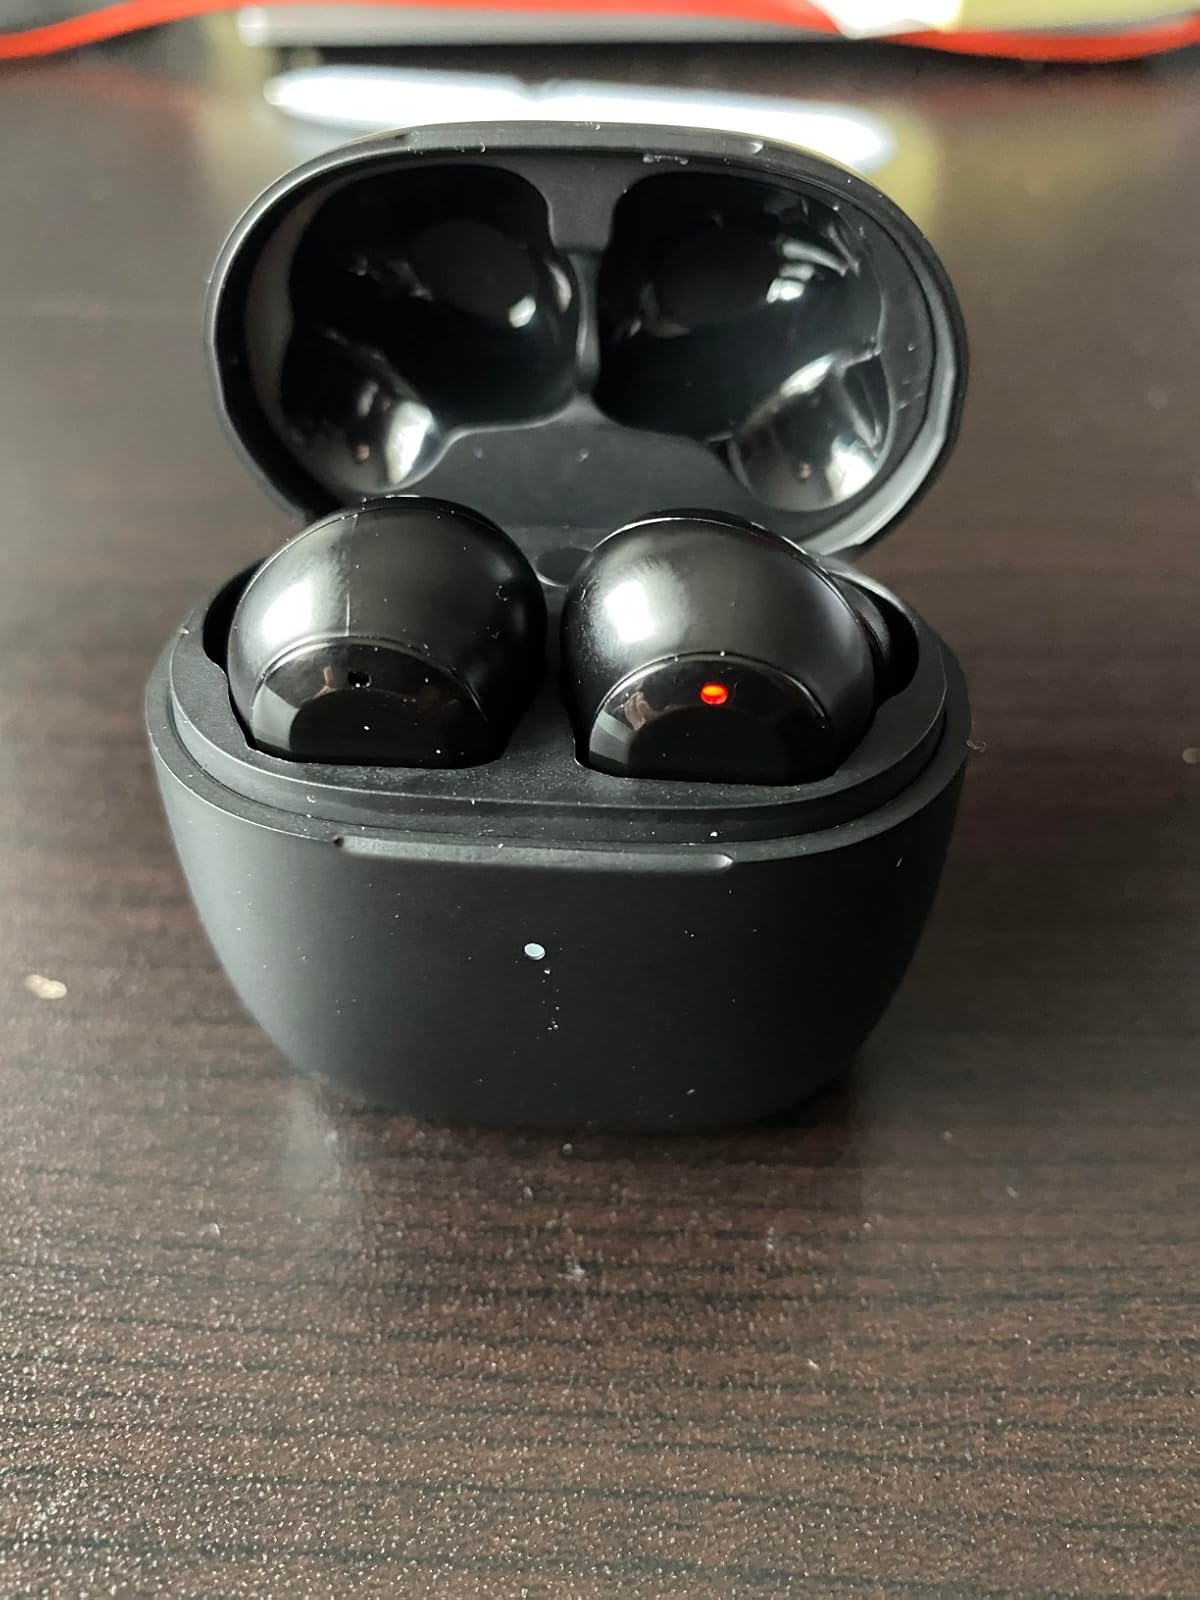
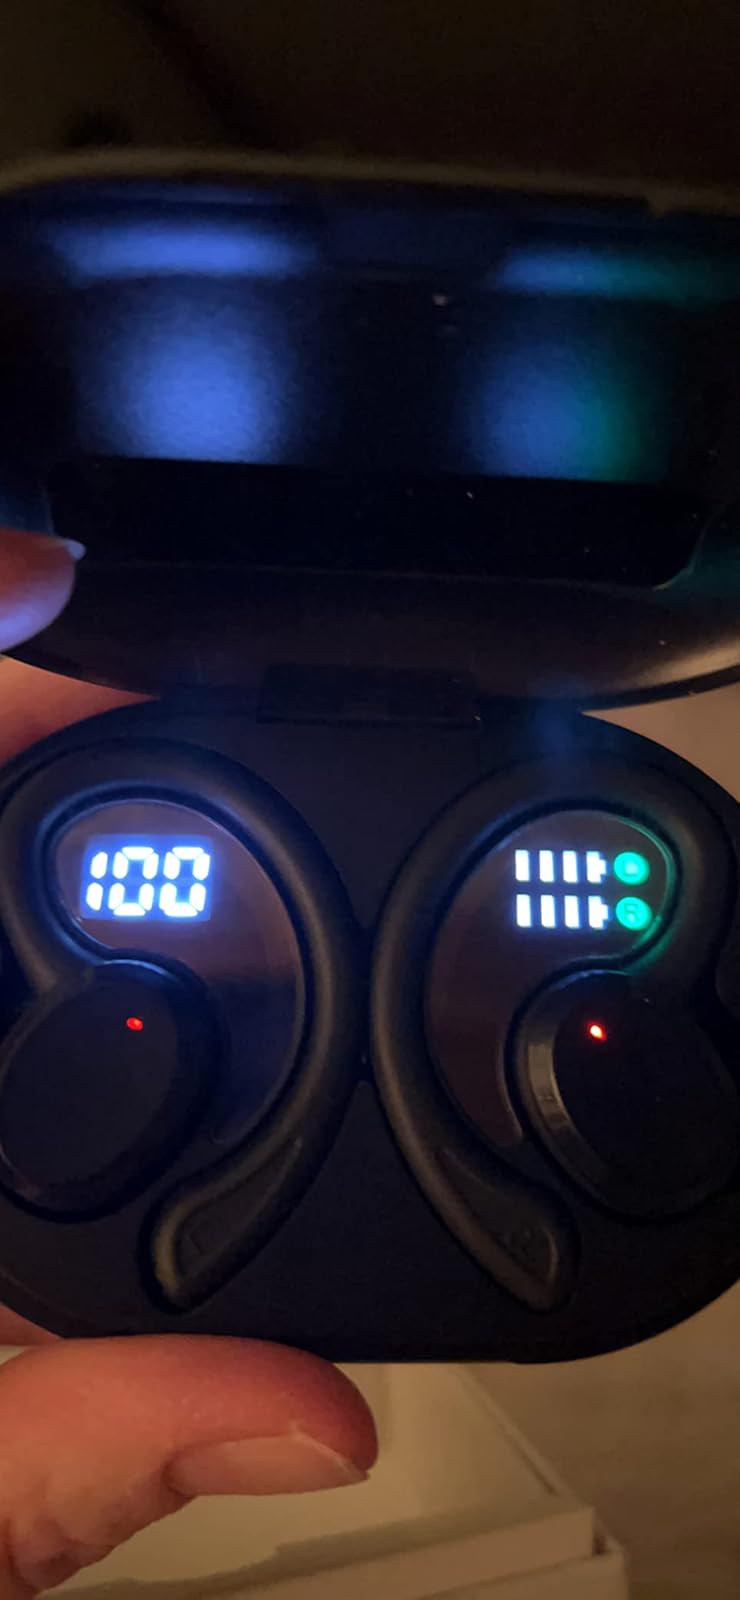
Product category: earbuds
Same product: no